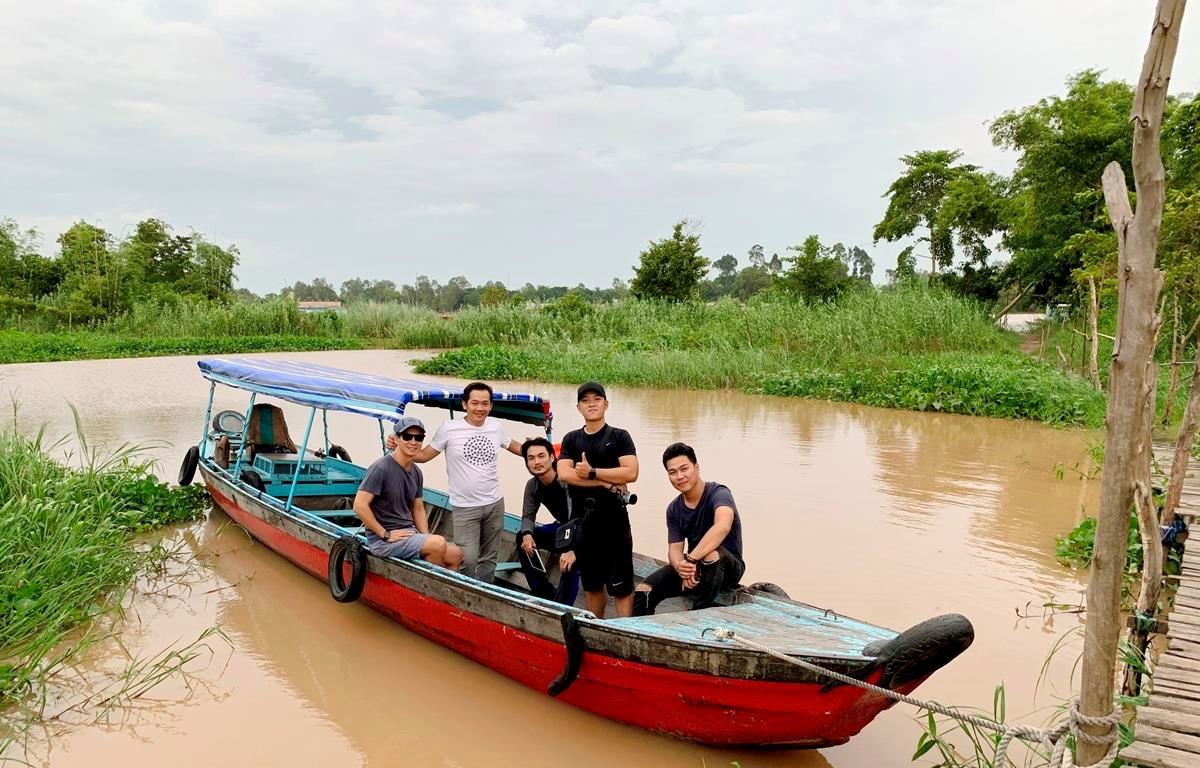
ở trên con thuyền có sự xuất hiện của một nhóm người